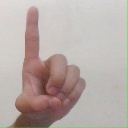
अक्षर: ड